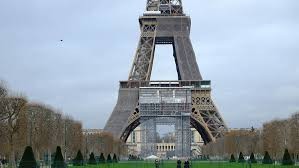
Landmark: Eiffel Tower